Ibdis

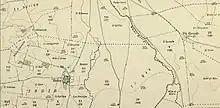
'Ibdis 1930 1:20,000

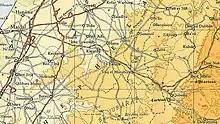
'Ibdis 1930 1:20,000 (NW Faluja)

In the 1945 statistics Ibdis had a population of 540, all Muslims, with a total of 4,593 dunams of land, according to an official land and population survey. Of this, 149 dunams were used for plantations and irrigable land, 4,307 for cereals, while 18 dunams were built-up land.